Describe the emotion expressed in this image:  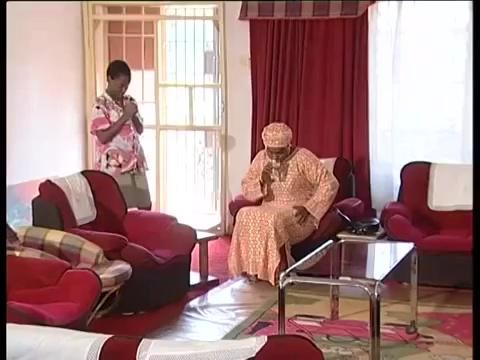
This person displays Suffering, valence and arousal with low intensity.